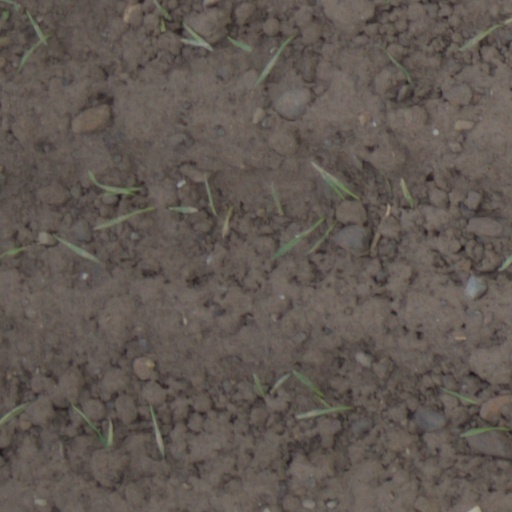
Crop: wheat